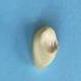
Maize quality: Good